Administrative divisions of Moldova

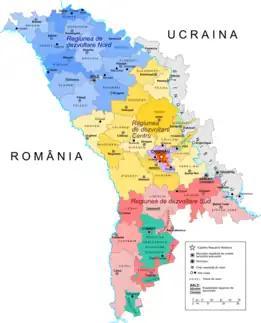
Current administrative divisions of Moldova

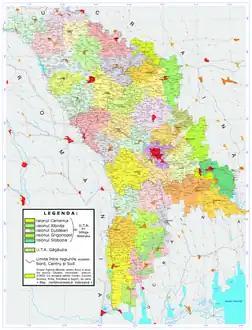
Detailed map of Moldovan administrative divisions

Moldova has a total of 1,682 localities; from these 982 are incorporated ("de jure" with 982 mayors and 982 local councils), including 53 cities/towns, other 13 cities with municipality status (see municipiu), and 916 rural localities. They cover the entire area of the country. A number of villages are self-governed, while others 700 villages are too small to have a separate administration, and are part of either cities/towns/municipalities (41 of them) or communes (659). Few localities are inhabited.